Ambonese people

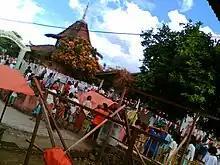
Oldest mosque in Ambon.

The predominant religions of the Ambonese are Christianity (Reformed Christianity and Roman Catholicism) and Islam (Sunni Islam). According to Mikhail Anatolievich Chlenov, the relationship between the adherents of both faiths here have generally been peaceful, based on the union of the communities' "pela"; which in the Ambonese language means "friend." However, he also mentions that clashes between Ambonese people and other non-indigenous ethnic groups occur on religious grounds. Mounted tension in the 1990s resulted in the 1998 interreligious conflict in Ambon. With the threat of civil war, many were forced to move to refugee camps in Ambon, with divisions between Muslim and Christian sections. The conflict resulted in thousands of casualties and up to 700,000 displaced people.